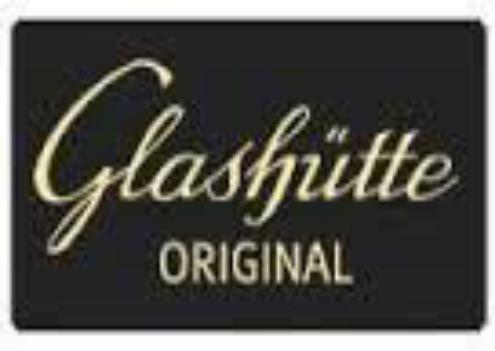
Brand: glashutte original
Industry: Electronic